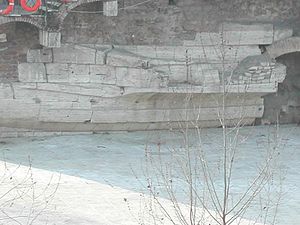
Tiberøen / Øens ældste historie
Relief fra ca 290 f.Kr i Tiberøens sydvestlige hjørne, af Æskulaps slange, der forlader båden.
Tiberøen er en af de to øer i Tiberen, som løber igennem Rom; den anden og meget større ø hedder Isola Sacra og findes nær flodmundingen ved Ostia. Tiberøen ligger i det sydlige bugtning af Tiberen, centralt i Rom.